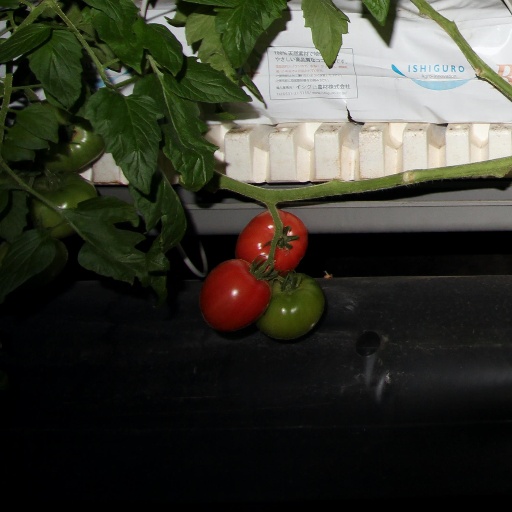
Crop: tomato